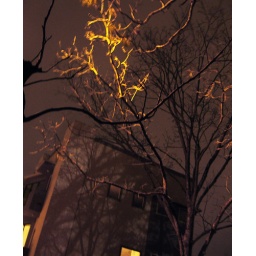
A tree caught in the streetlight in front of a newly-constructed townhome